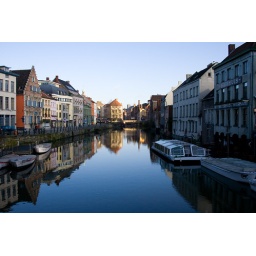
Small bridge over river